Iris Strubegger

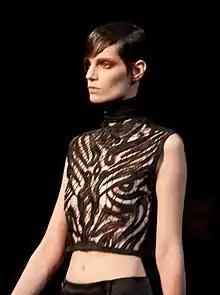

Iris Strubegger (born 21 July 1984) is an Austrian model.